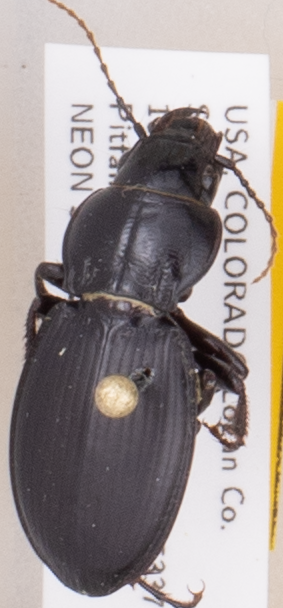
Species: Cyclotrachelus torvus
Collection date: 2018-07-26
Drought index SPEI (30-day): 0.188
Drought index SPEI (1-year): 0.248
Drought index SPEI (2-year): -0.362